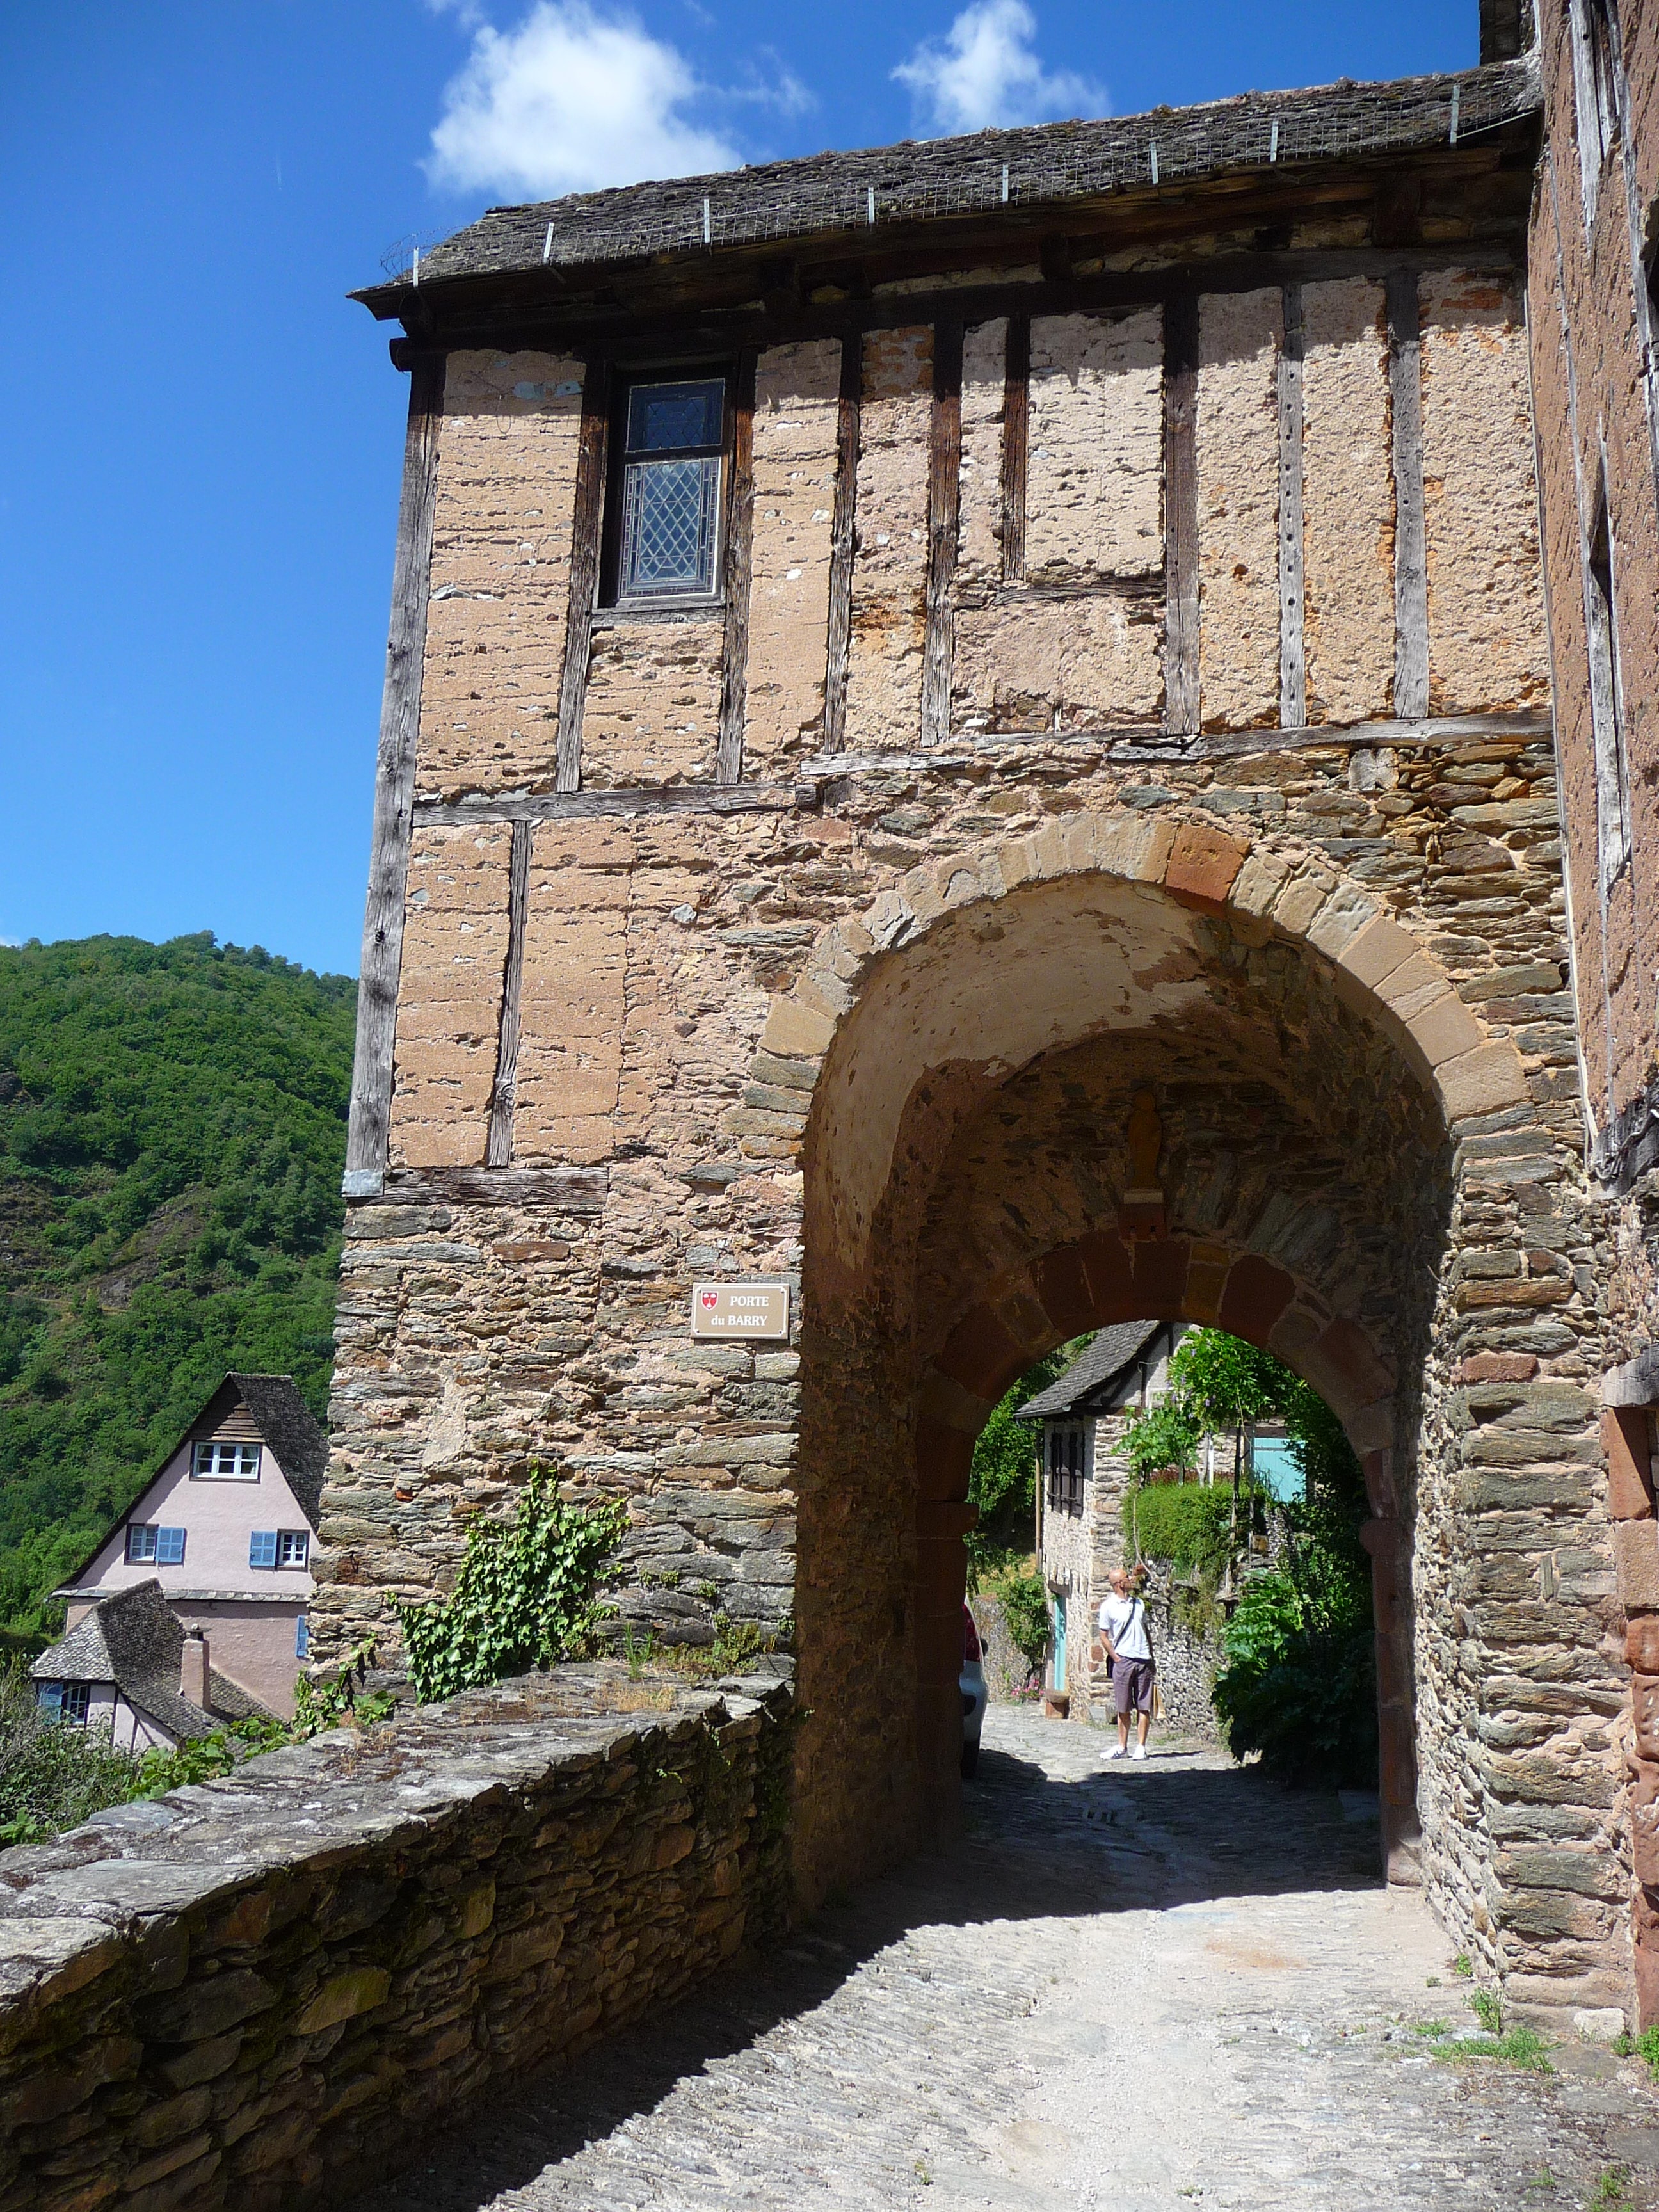
architecture, town, chateau, wall, vacation, village, france, arch, castle, fortification, tourism, medieval, ruins, monastery, history, middle ages, ancient history, conques